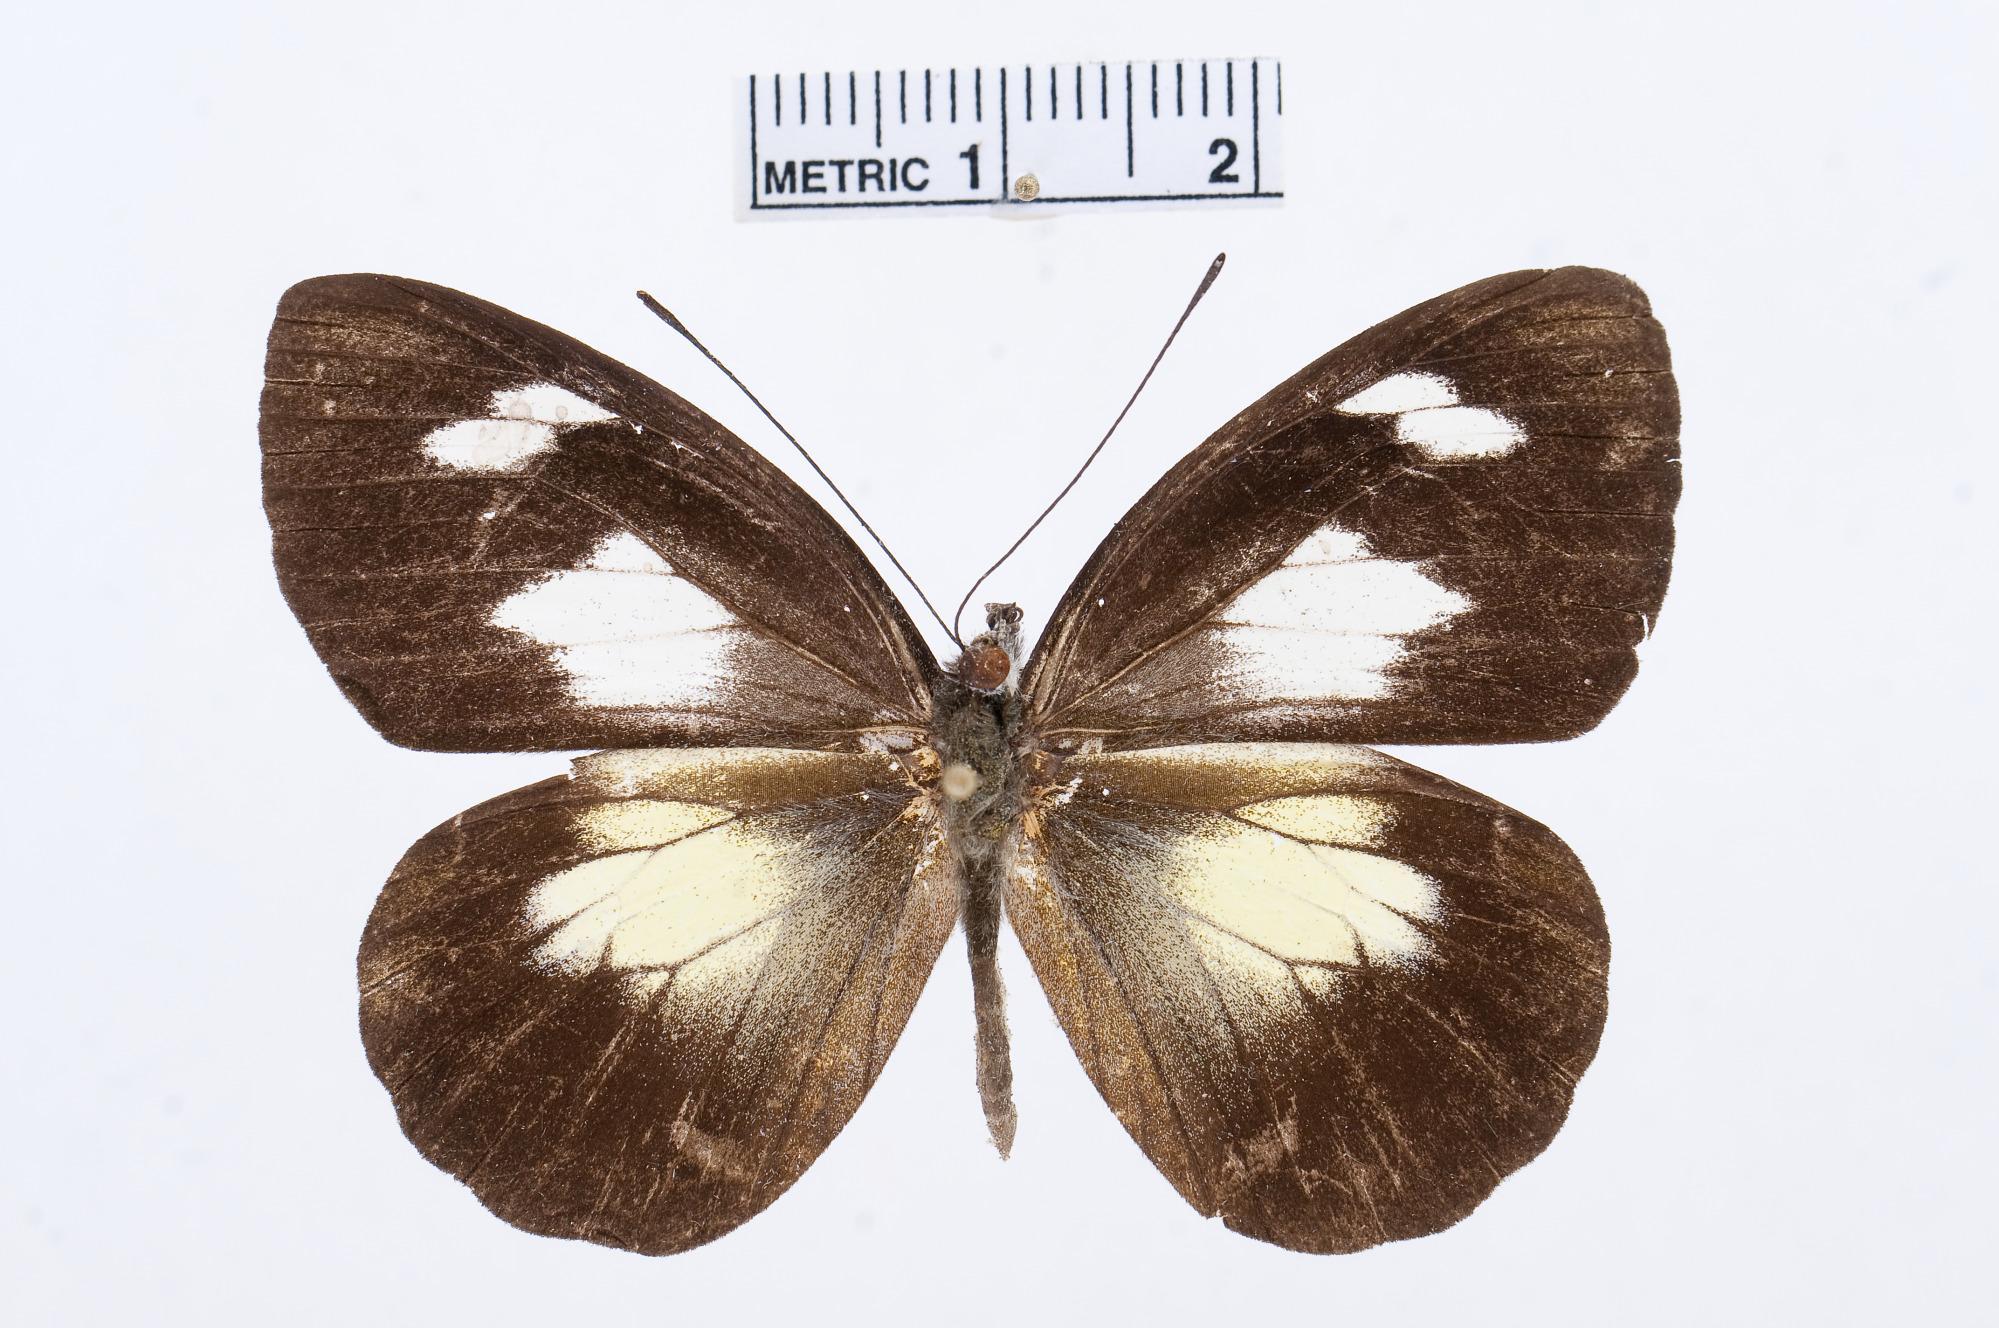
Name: Leptophobia caesia
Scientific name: Leptophobia caesia
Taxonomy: Animalia, Arthropoda, Hexapoda, Insecta, Lepidoptera, Pieridae, Pierinae